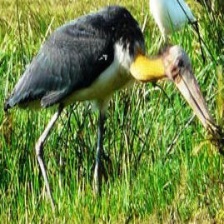
Species: LESSER ADJUTANT
Scientific name: LEPTOPTILOS JAVANICUS
ImageNet parent category: white_stork